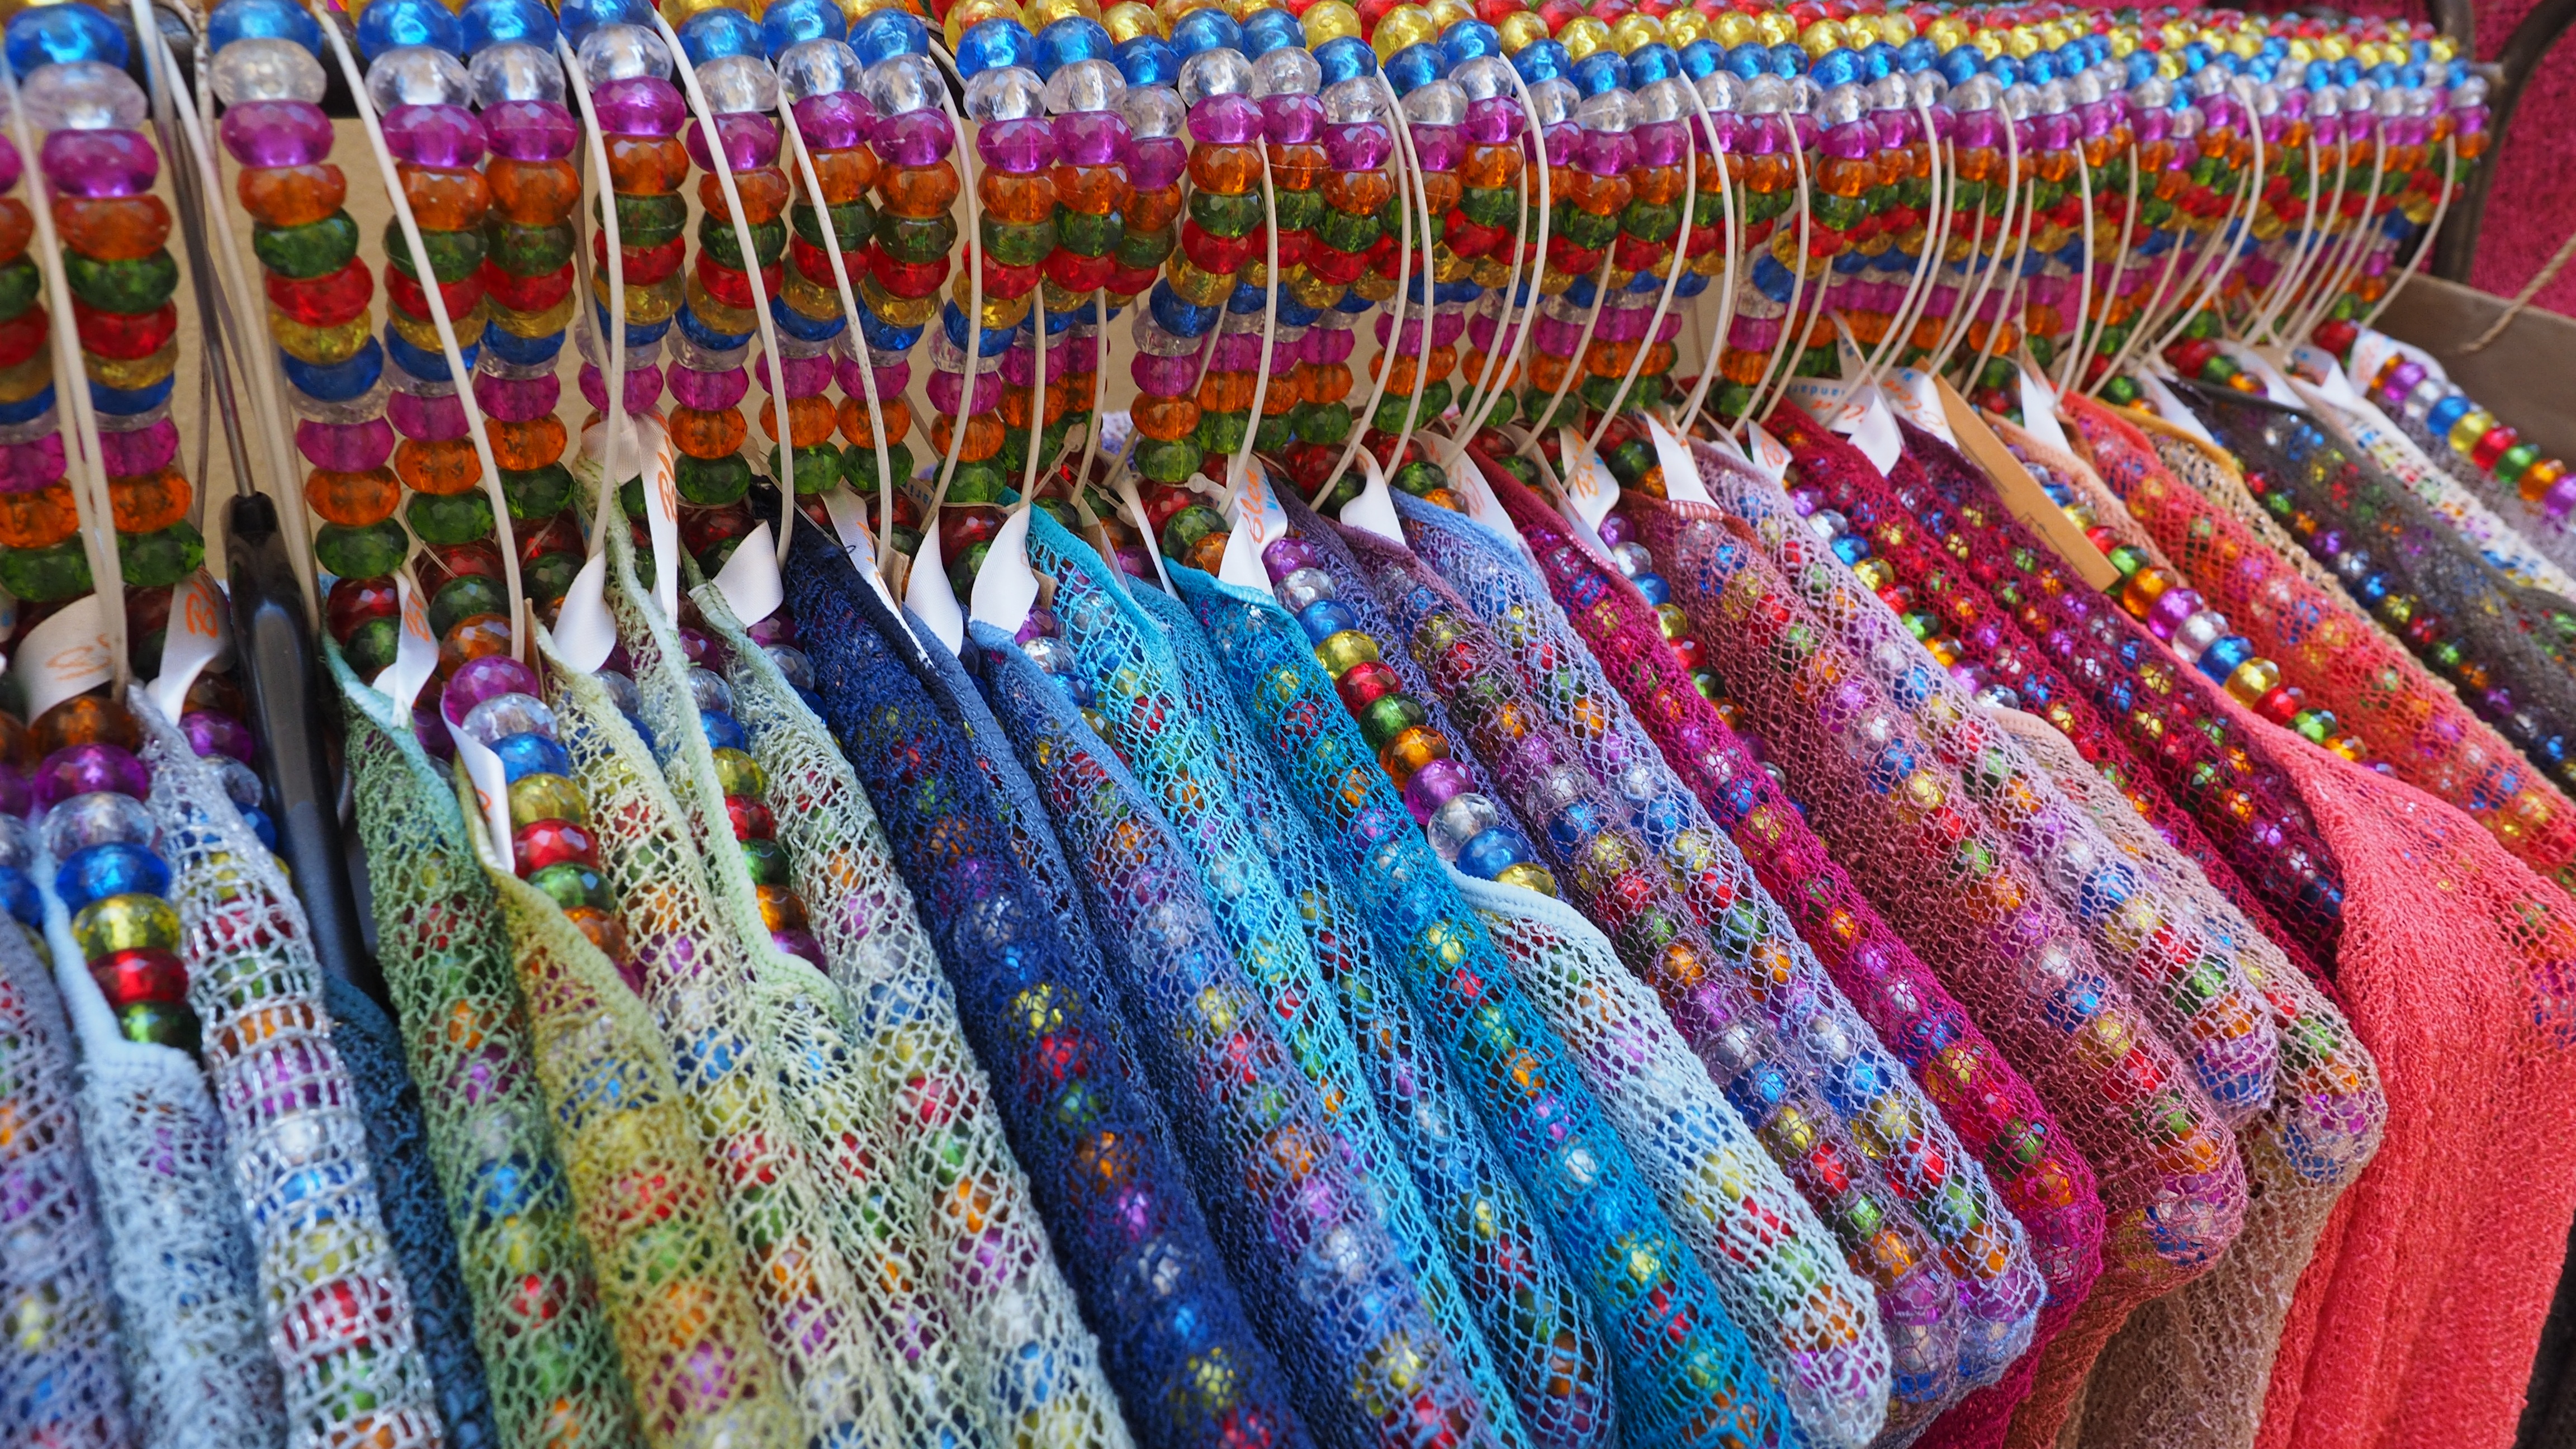
color, clothing, shopping, colorful, textile, art, beads, selection, dresses, weaving, dress sale, coat hanger